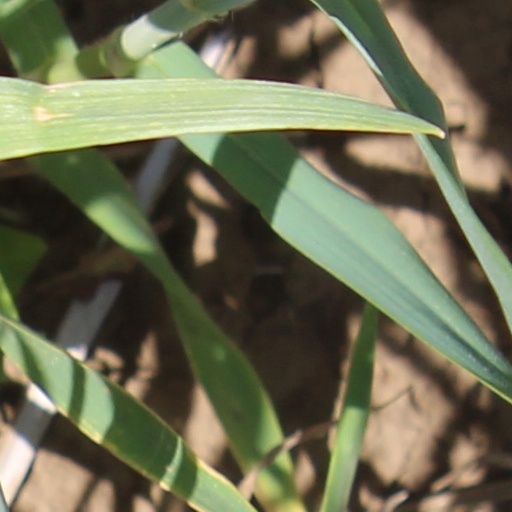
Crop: wheat